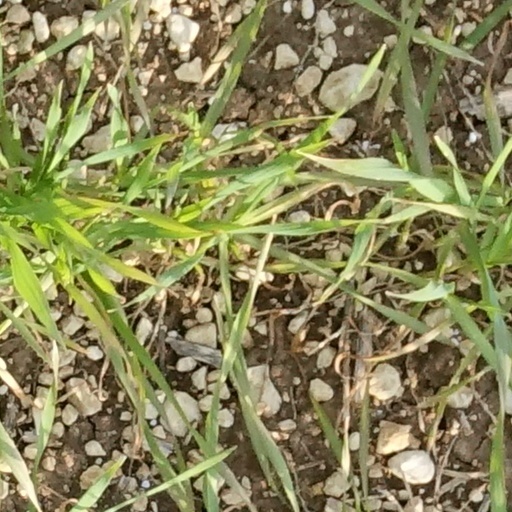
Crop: wheat